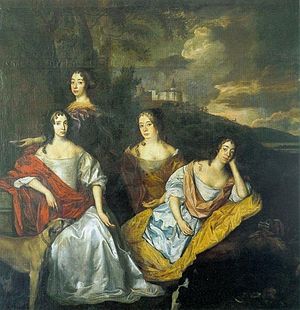
Frederik Henrik af Oranien / Portrætter af familien
Frederik Hendrik, fyrste af Oranien var statholder i republikken De syv Forenede Nederlande fra 1625 efter hans bror Morits af Oraniens død. Frederik Hendrik var den yngste søn af Vilhelm den Tavse. Han blev født omkring et halvt år, før hans far blev myrdet.